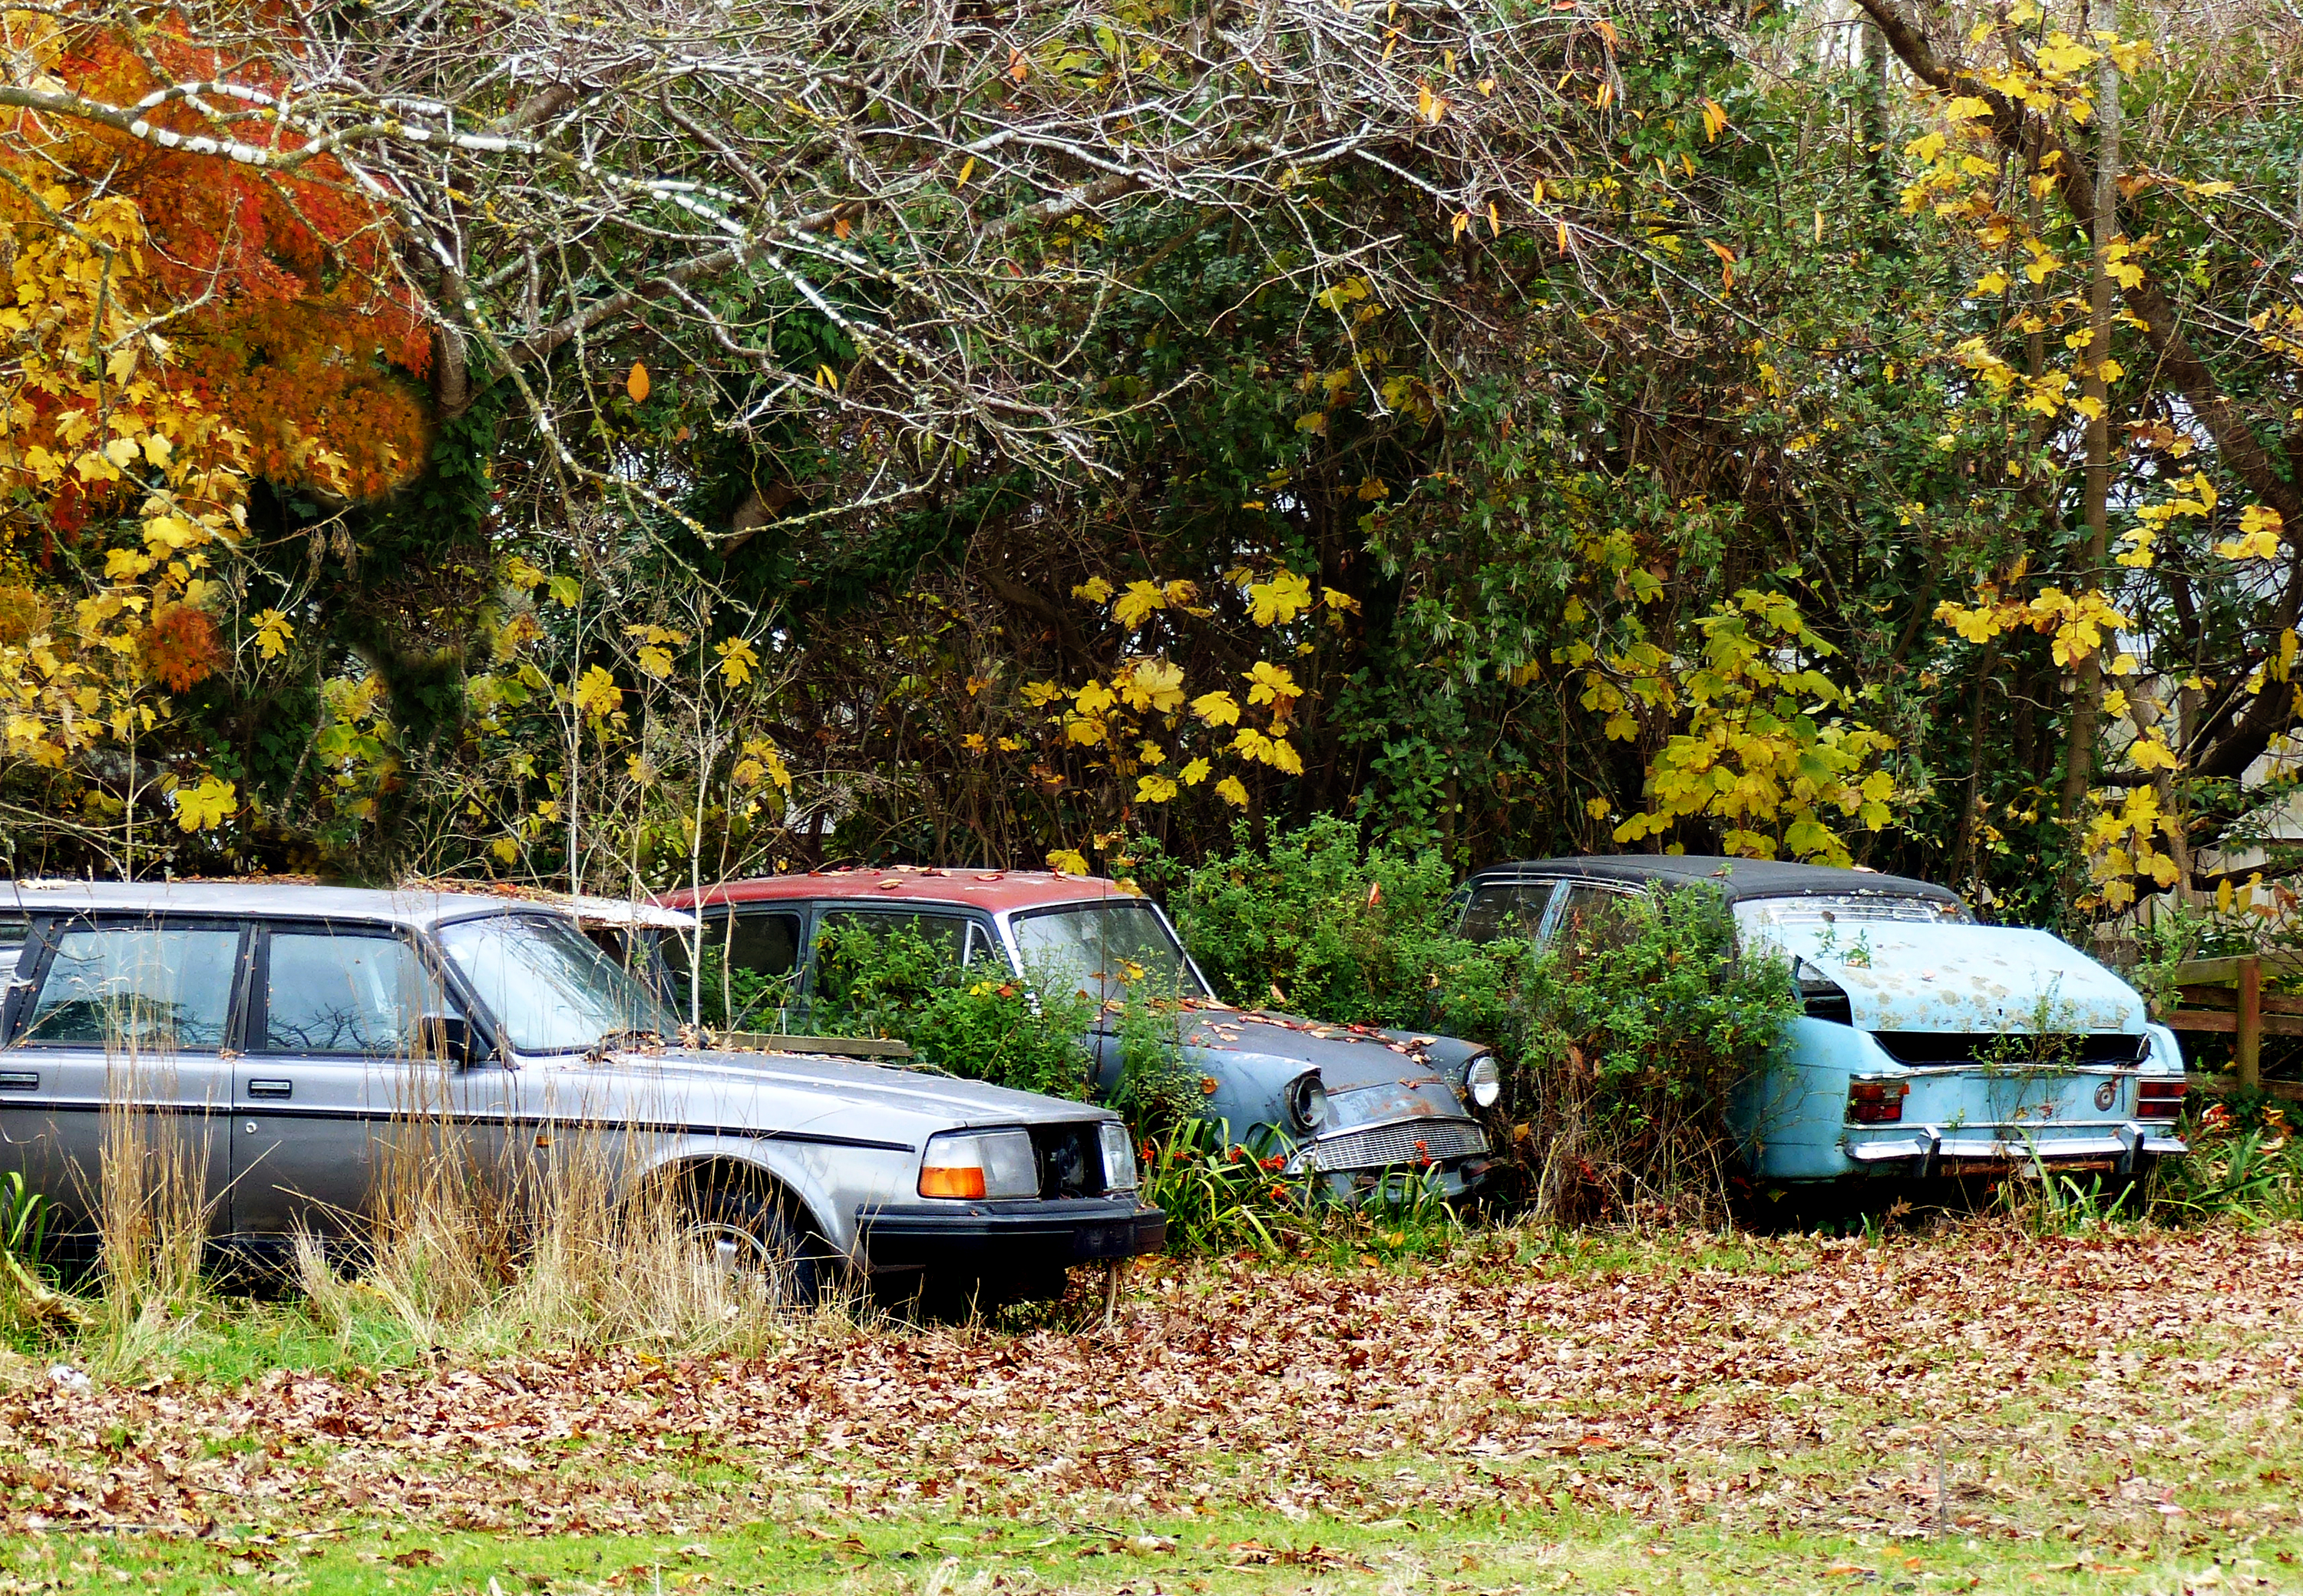
tree, grass, car, lawn, leaf, flower, vehicle, autumn, garden, season, ford, cars, woodland, lumixfz200, bridgecamera, volvo, oldcarwrecks, anglia, wreaks, parkedold, yard, rural area, woody plant, off roading